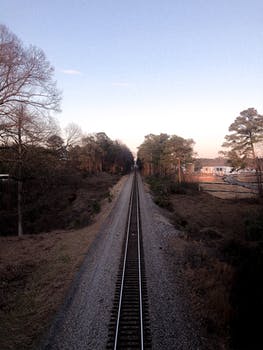
Label: No Watermark